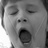
Emotion: neutral